Richard Owen

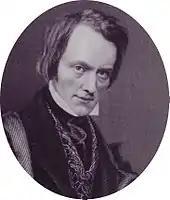
The young Richard Owen

While occupied with the cataloguing of the Hunterian collection, Owen did not confine his attention to the preparations before him but also seized every opportunity to dissect fresh subjects. He was allowed to examine all animals that died in London Zoo's gardens and, when the Zoo began to publish scientific proceedings, in 1831, he was the most prolific contributor of anatomical papers. His first notable publication, however, was his "Memoir on the Pearly Nautilus" (London, 1832), which was soon recognized as a classic. Thenceforth, he continued to make important contributions to every department of comparative anatomy and zoology for a period of over fifty years. In the sponges, Owen was the first to describe the now well-known Venus' Flower Basket or "Euplectella" (1841, 1857). Among Entozoa, his most noteworthy discovery was that of "Trichina spiralis" (1835), the parasite infesting the muscles of man in the disease now termed trichinosis (see also, however, Sir James Paget). Of Brachiopoda he made very special studies, which much advanced knowledge and settled the classification that has long been accepted. Among Mollusca, he described not only the pearly nautilus but also "Spirula" (1850) and other Cephalopoda, both living and extinct, and it was he who proposed the universally-accepted subdivision of this class into the two orders of Dibranchiata and Tetrabranchiata (1832). In 1852 Owen named "Protichnites" – the oldest footprints found on land. Applying his knowledge of anatomy, he correctly postulated that these Cambrian trackways were made by an extinct type of arthropod, and he did this more than 150 years before any fossils of the animal were found. Owen envisioned a resemblance of the animal to the living arthropod "Limulus".